Order-5 dodecahedral honeycomb

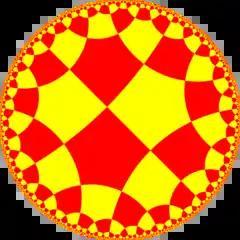
It can be seen as analogous to the 2D hyperbolic order-4 pentagonal tiling, r{5,5}

The truncated order-5 dodecahedral honeycomb, , has icosahedron and truncated dodecahedron cells, with a pentagonal pyramid vertex figure.